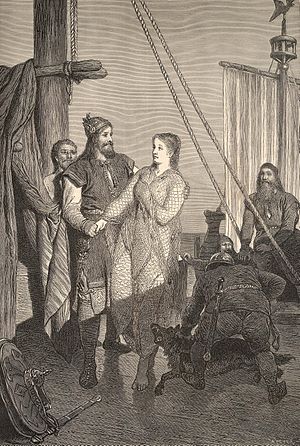
Regnar Lodbrog / Tora Borgarhjort og lindormen
Regnar modtager Kraka, tegnet af August Malmström.
Regnar Lodbrog var en dansk sagnkonge, omtalt som far til de Lodbrogsønner, som i slutningen af 800-tallet nævnes som de førende ved grundlæggelsen af danevældet i England. Den historiske kerne kan være vikingehøvdingen Ragnar, der i spidsen for normannerhæren foretog belejringen af Paris, så kong Karl den Skaldede betalte ham for at skåne byen. Dette er i øvrigt den første kendte, kongelige tribut betalt til skandinaviske indtrængere. Ifølge nogle kilder tilbød kong Karl at betale 7.000 pund sølv; andre samtidige kilder beskriver tributten som betalt i guld.